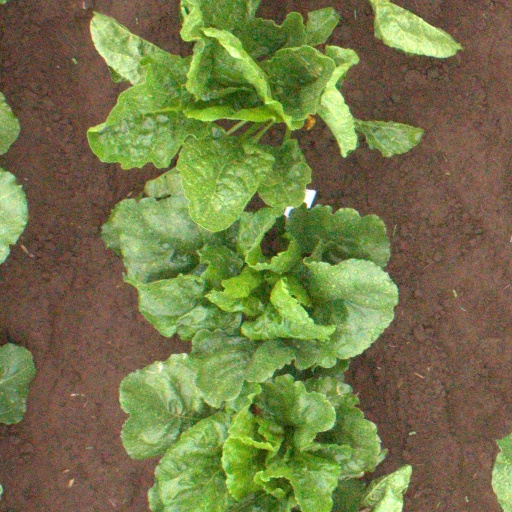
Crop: sugar beet